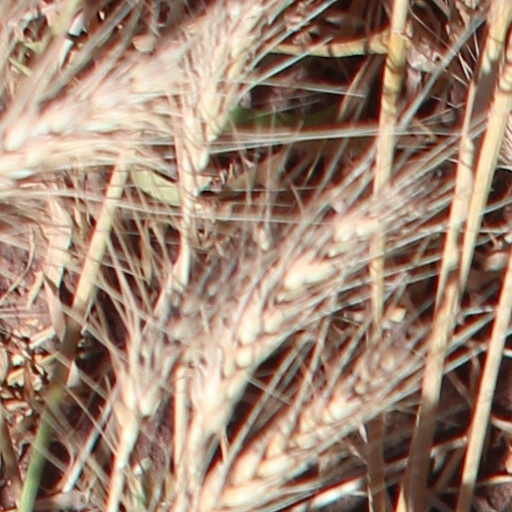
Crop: wheat